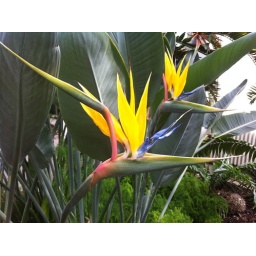
See these bright yellow, orange and blue flowers in the Temperate House.